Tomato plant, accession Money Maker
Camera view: vertical (180 deg); turntable rotation: 60 degrees
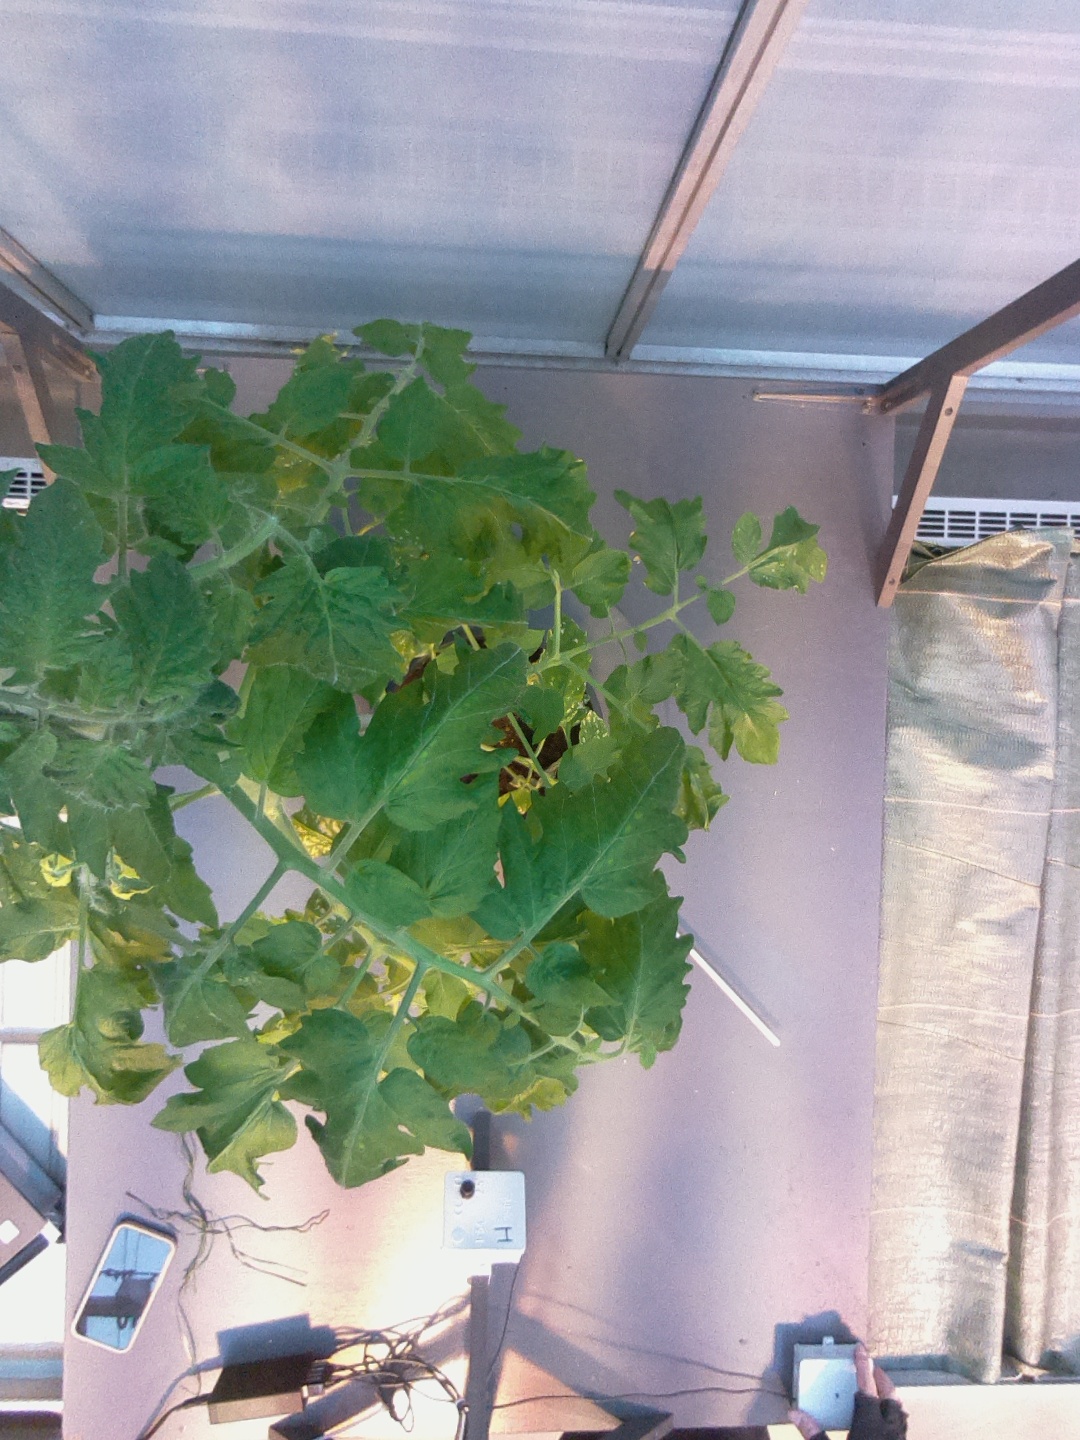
BBCH growth stage 62: 20%-30% of flowers open